Maurane

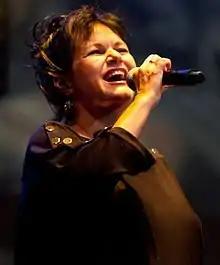
Maurane performing in 2011

Claudine Luypaerts, better known as Maurane (12 November 1960 – 7 May 2018), was a Francophone Belgian singer and actress.